Kavalthurai Ungal Nanban

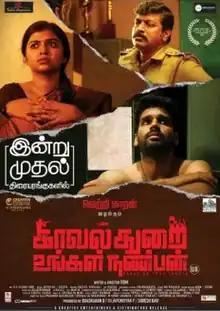
Theatrical release poster

Kavalthurai Ungal Nanban is a 2020 Indian Tamil language crime thriller film written and directed by RDM. Produced by Rajapondiyan, Bhaskaran B and Suresh Ravi under the banners of BR Talkies Corporation and White Moon Talkies. The film stars Suresh Ravi and Raveena Ravi, with RJ Munna, Supergood Subramani and Sharath Ravi in supporting roles. This film was presented by Vetrimaaran. The film was released on 27 November 2020.